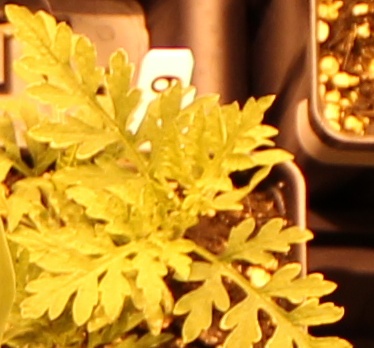
Label: Ragweed